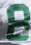
Number: 8